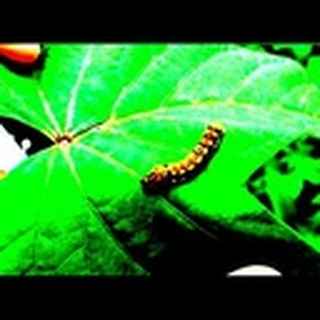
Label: cotton_army_worm